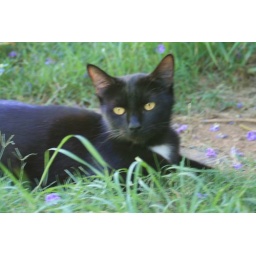
my cat in the grass